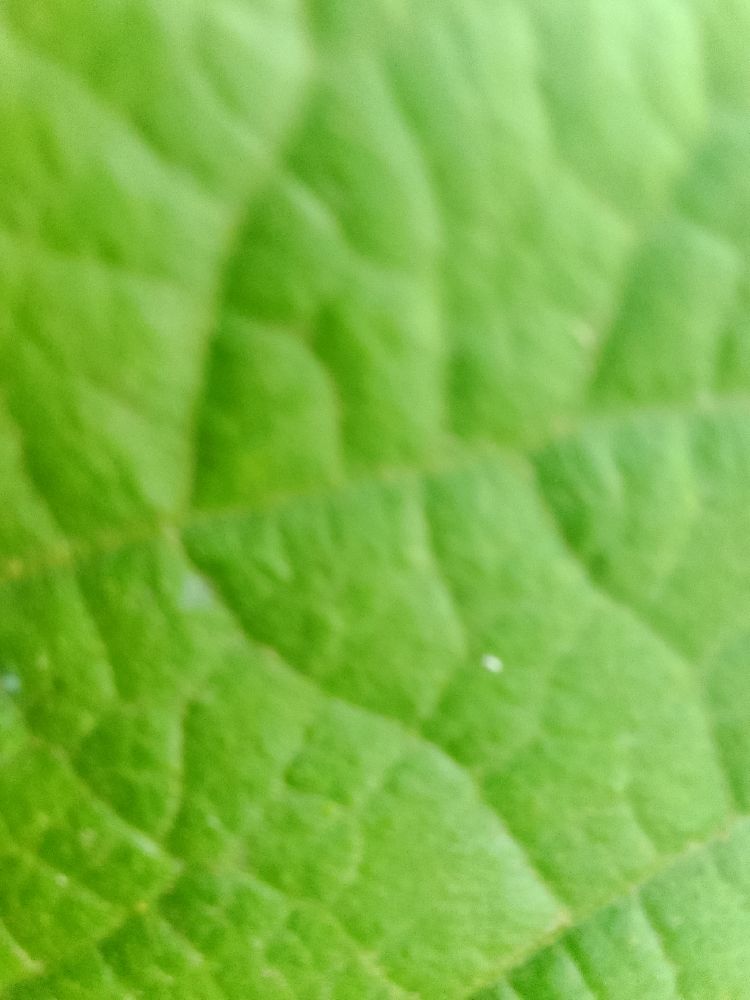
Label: healthy